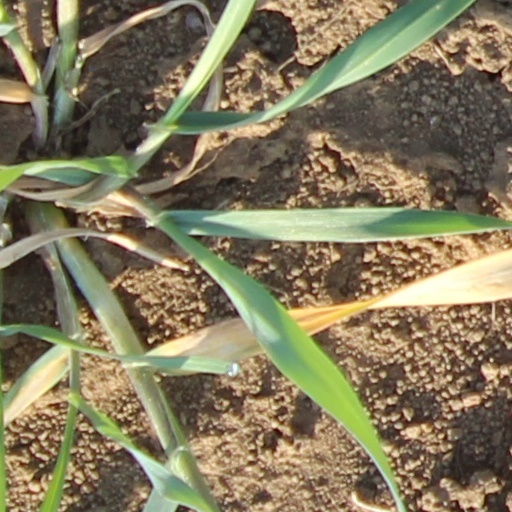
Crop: wheat